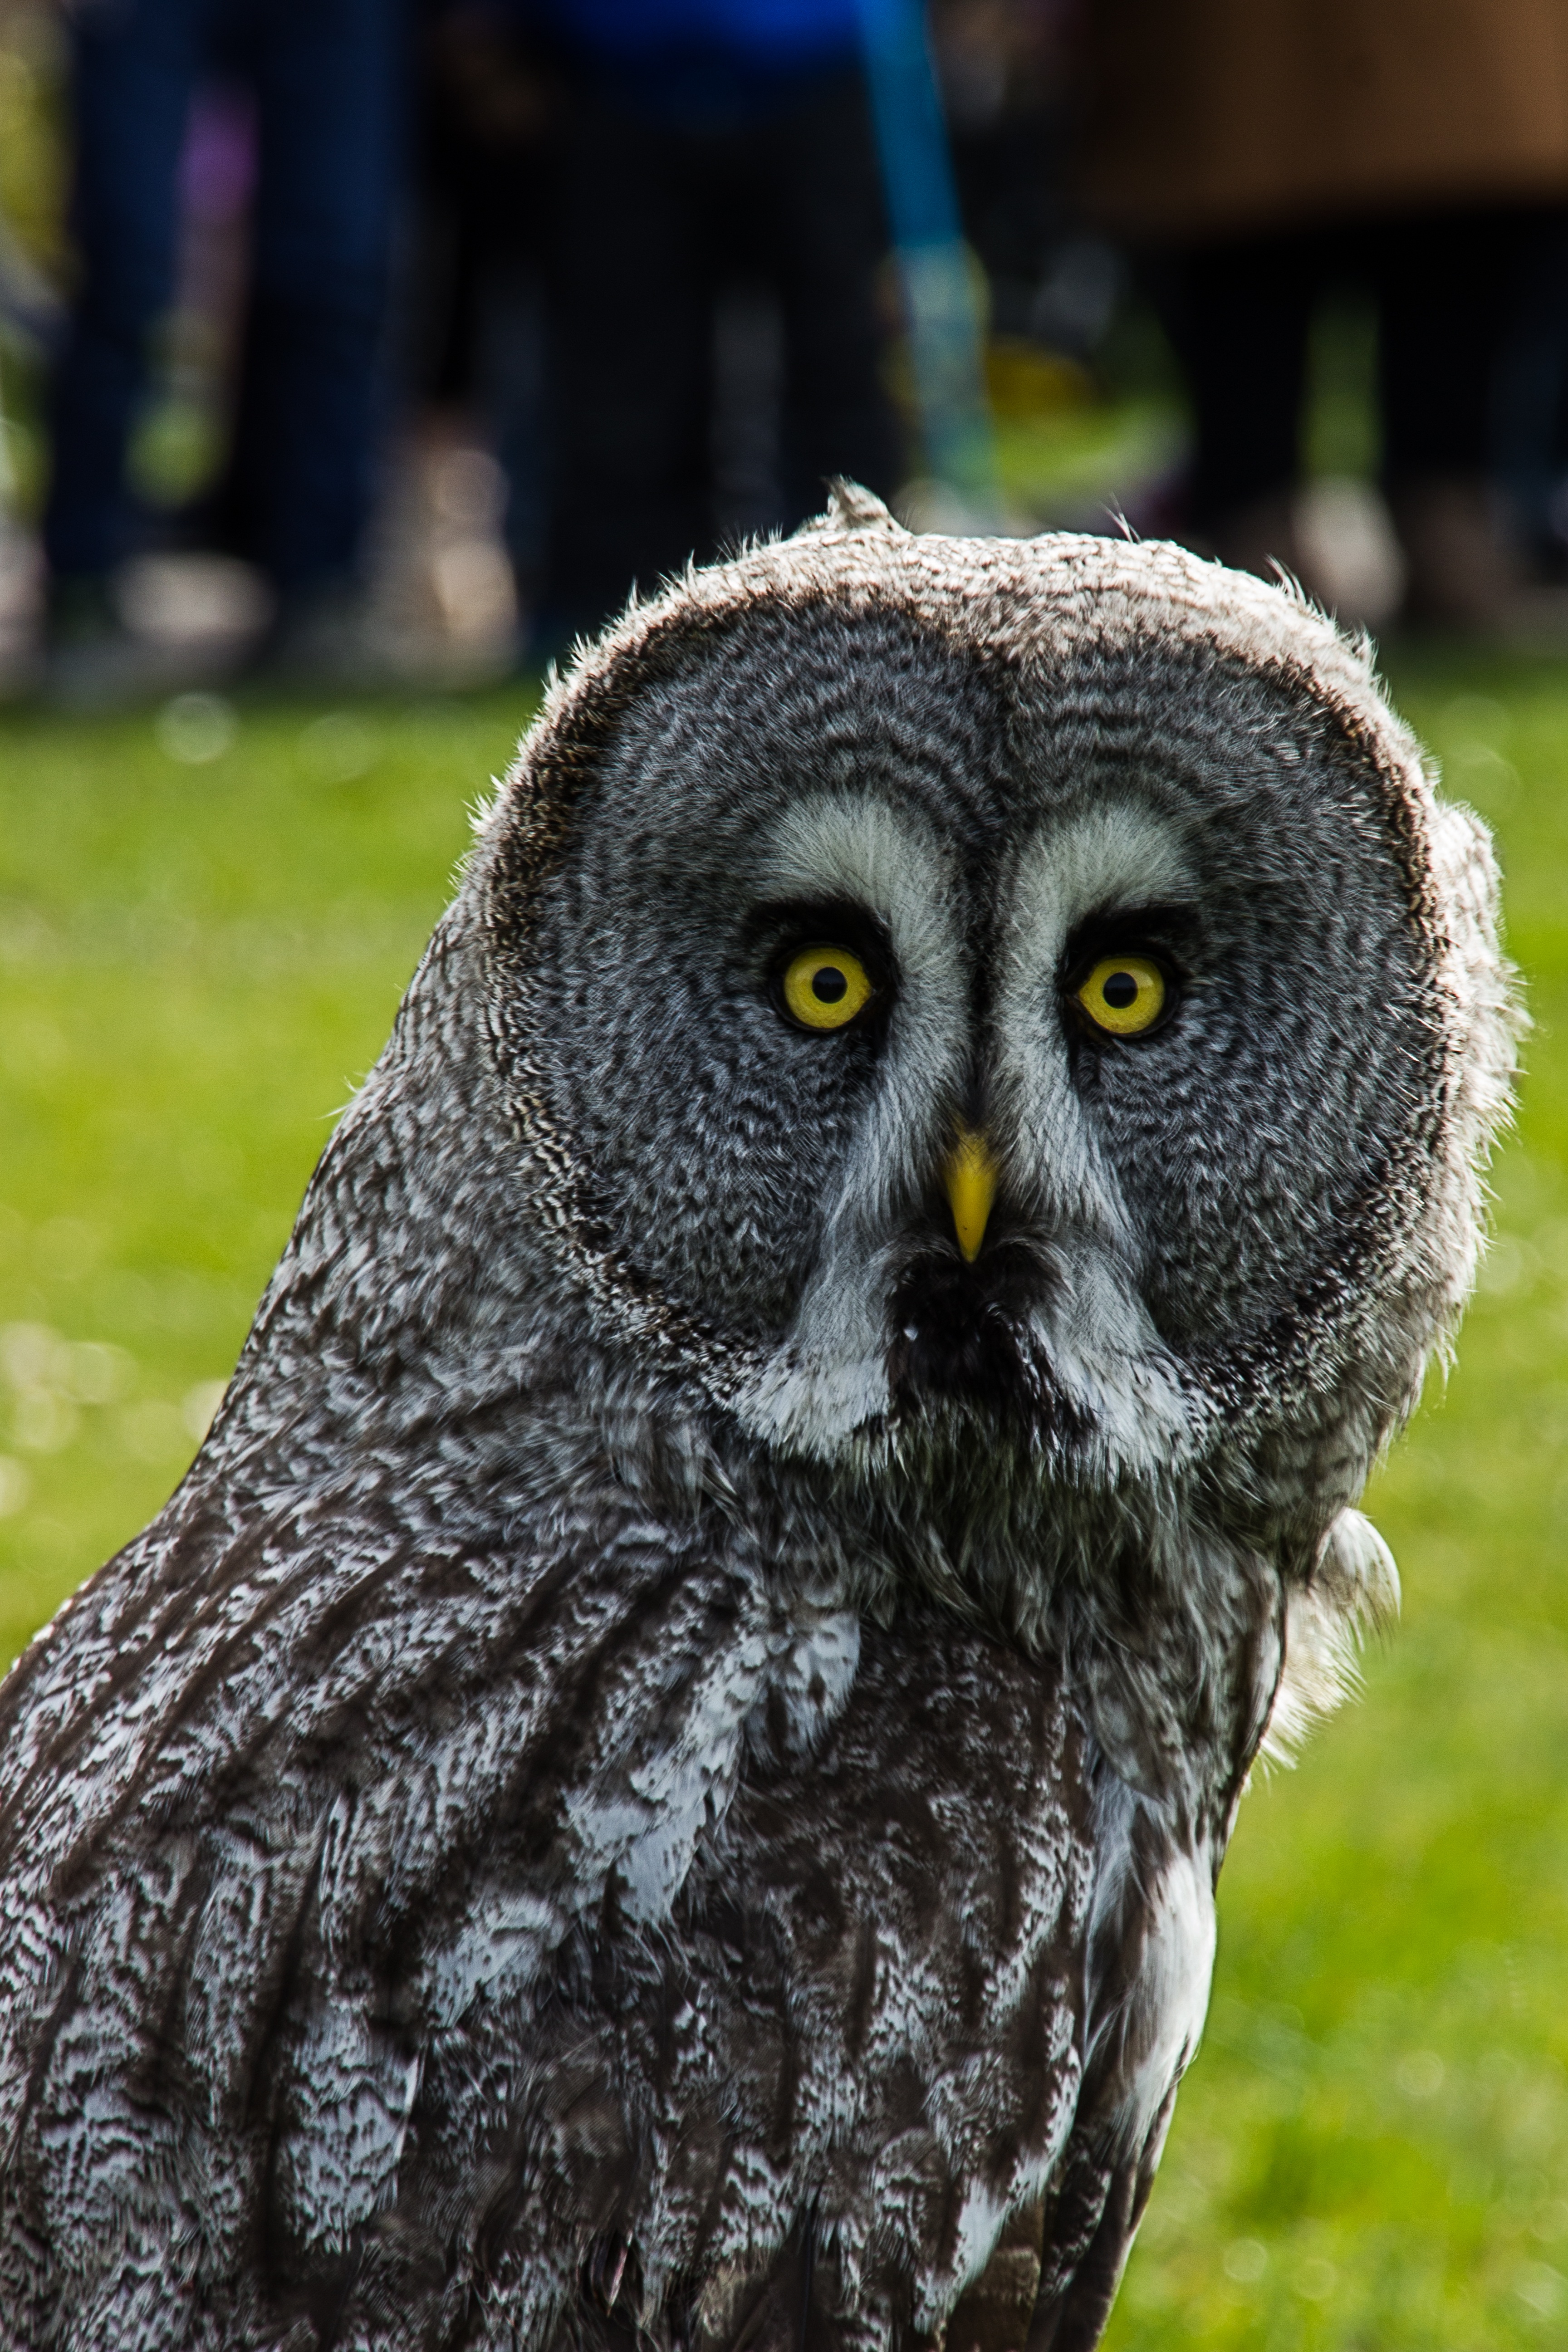
bird, wildlife, beak, owl, fauna, bird of prey, close up, vertebrate, owls, great grey owl, eurasian eagle owl